Bora Đorđević

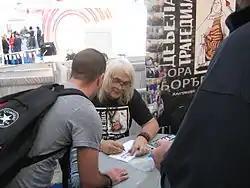
Đorđević signing his books at the Belgrade Book Fair, 2013

Đorđević released his first book of poems "Ravnodušan prema plaču" ("Apathetic towards Crying") in 1985.